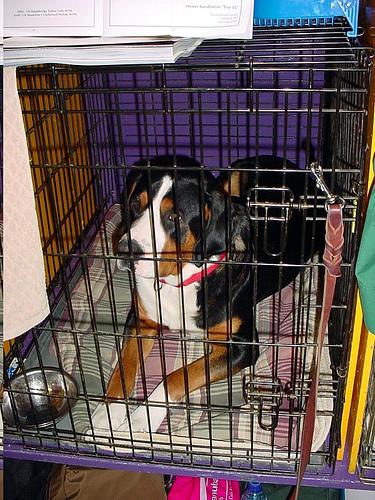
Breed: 237-n000086-Greater_Swiss_Mountain_dog